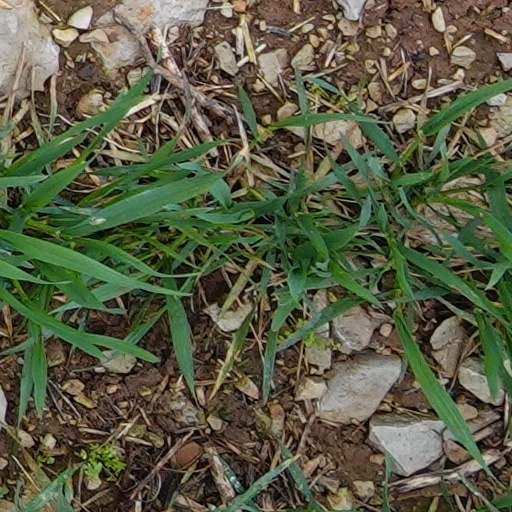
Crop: wheat